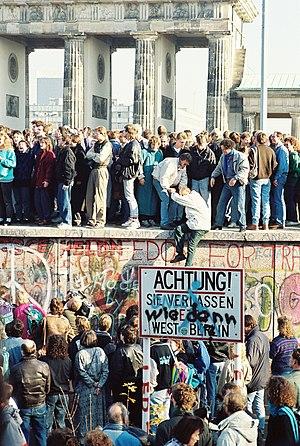
L'histoire du communisme recouvre l'ensemble des évolutions de ce courant d'idées et, par extension, celle des mouvances et des régimes politiques qui s'en sont réclamés. Le communisme se développe principalement au XXᵉ siècle, dont il constitue l'une des principales forces politiques : à son apogée, durant la seconde moitié du siècle, un quart de l'humanité vit sous un régime communiste.
1989 est une année commune commençant un dimanche.